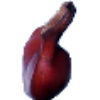
Label: Banana Red 1